Akiyama Saneyuki

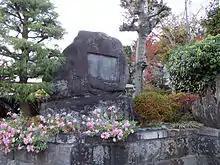
The final resting place of Akiyama Saneyuki

With the outbreak of World War I, Akiyama traveled to Europe via the Trans-Siberian Railroad to Finland, and from there to England, where he met with his old acquaintance, former British naval observer Commander William Christopher Pakenham. In June 1916, King George V conferred upon him a Knight Commandership of the Order of St. Michael and St. George. As Sir Saneyuki, K.C.M.G., he was reportedly the first Japanese outside the Imperial family to receive a knighthood from a British sovereign.